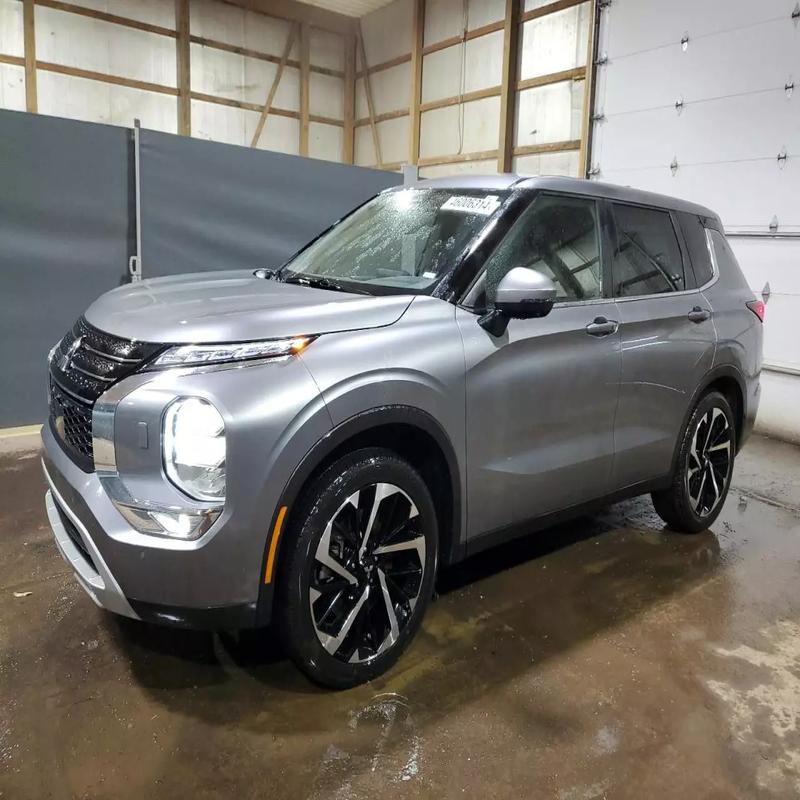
Aucun dommage détecté.
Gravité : aucun